Athani, Belagavi

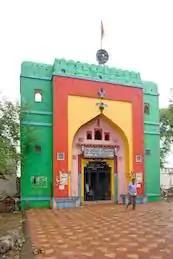
Siddeshwar temple athani

In Athani agriculture is the main occupation. About 60% of the total population is engaged in agriculture. The main crops are: jawar, wheat, sunflower, toordal, and kushbi. The commercial crops are sugarcane, grapes, wheat and ground nut. Few varietiesof vegetables like tomatoes, brinjals, ladies fingers, green leaves and redchillies are also grown With the limited rainfall, diesel power pumpsets are in vogue for the available water supply. And the main commercial crop is sugarcane. Athani is one of the largest sugarcane cultivation taluks in Karnataka. 70% of the land is fertile. Sugarcane is cultivated near river Krishna and river Agrani. It is cultivated more than 1,50,000 acres in taluk.